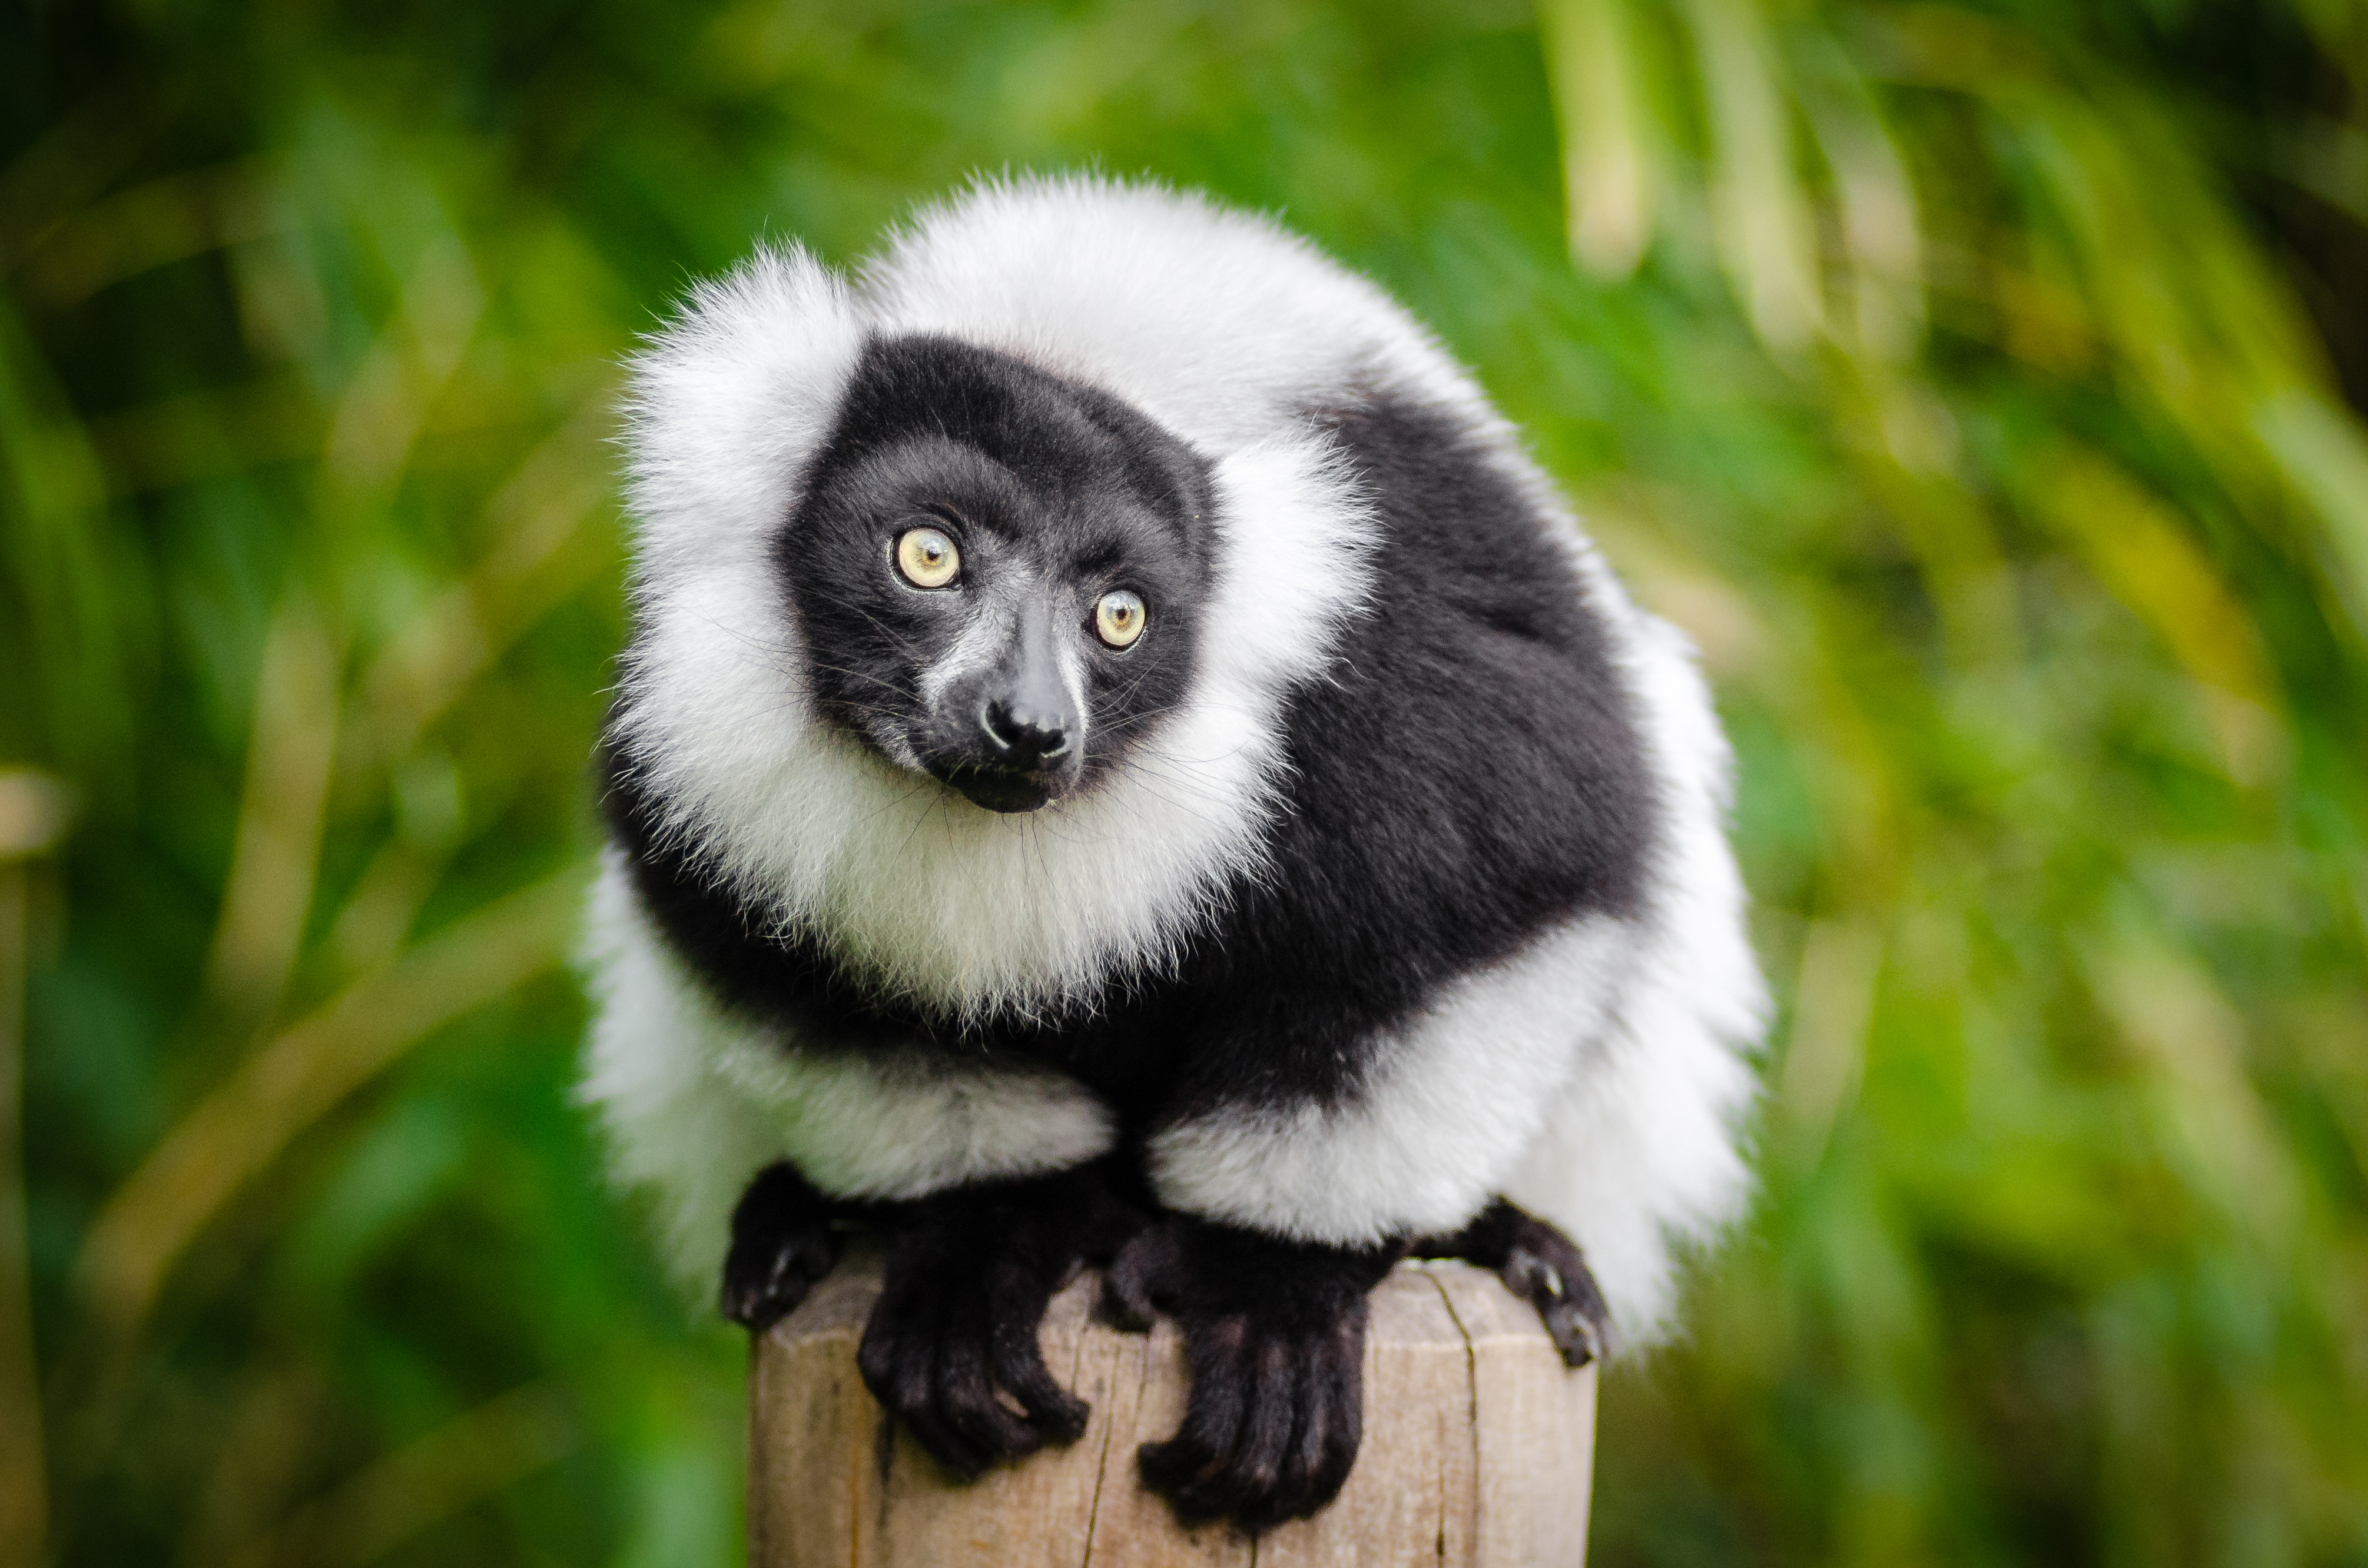
tree, branch, bokeh, white, feet, animal, cute, wildlife, zoo, fur, green, red, foot, mammal, nikon, black, blurred, fauna, primate, world, leaves, eyes, festival, et, background, eye, domain, gibbon, public, endangered, madagascar, vertebrate, noir, blanc, negro, blanco, germany, deutschland, schwarz, y, day, schwarzweis, tier, fell, augen, grn, adorable, bamboo, lemur, critically, niedlich, tierpark, bambus, fse, madagaskar, iucn, list, ruffed, weiser, vari, lemuren, auge, fus, rufo, bianconero, wari, vareciapretoebranco, svartvit, var, old world monkey, langur, new world monkey